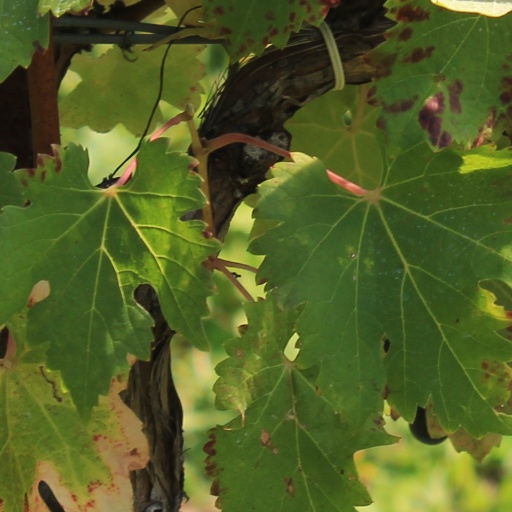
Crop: grape